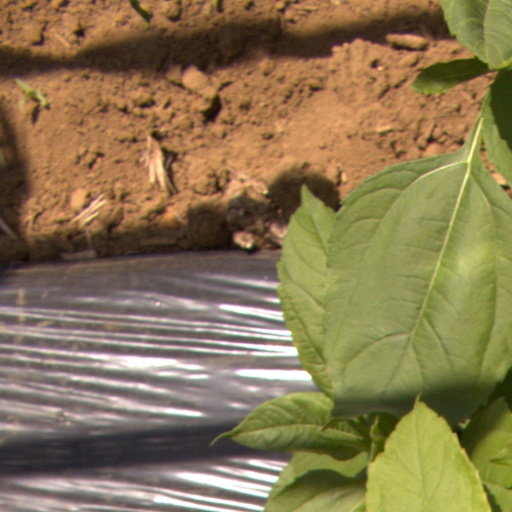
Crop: Jerusalem artichoke